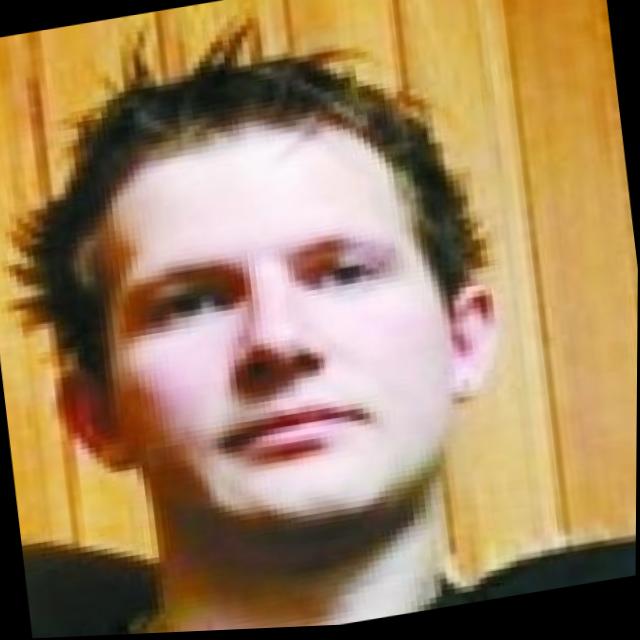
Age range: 21-44